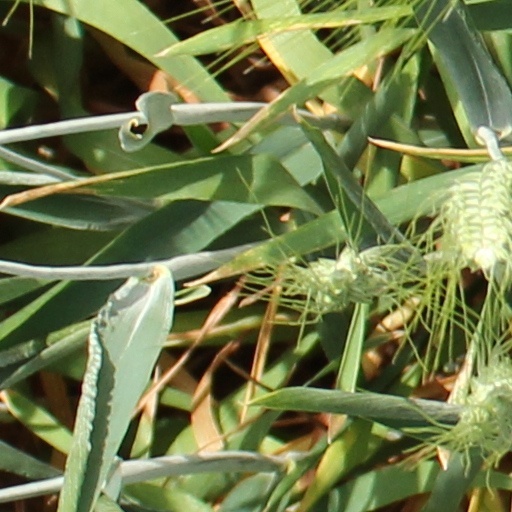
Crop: wheat